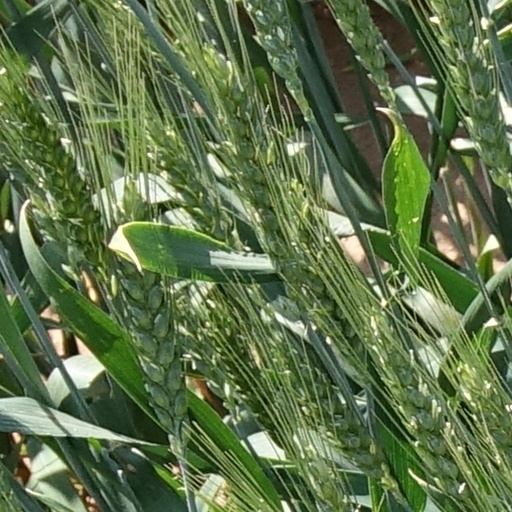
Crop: wheat